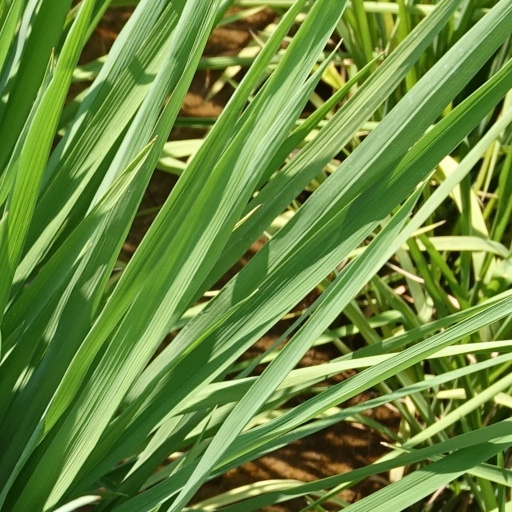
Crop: rice